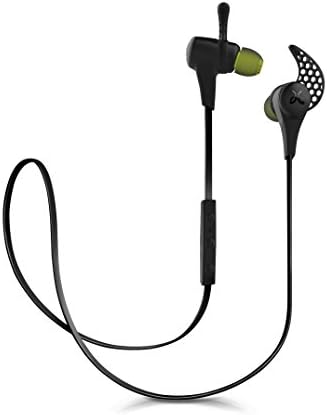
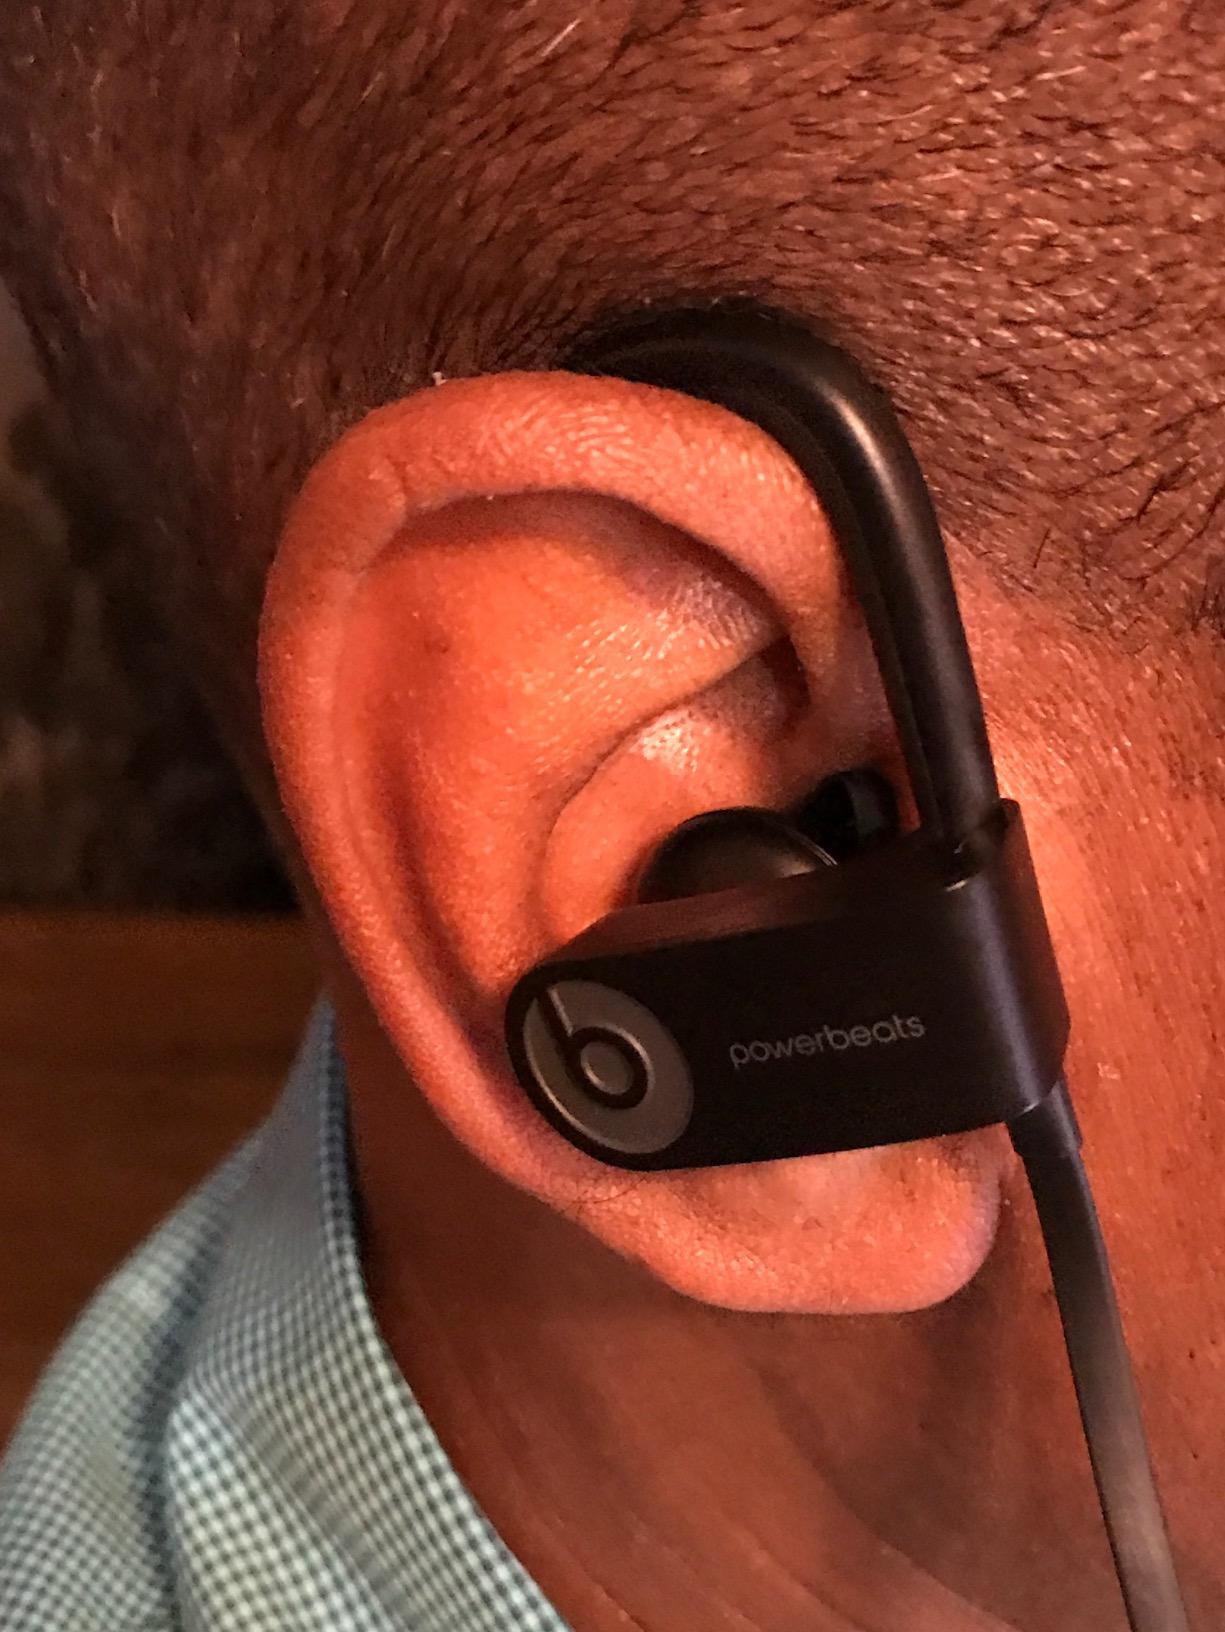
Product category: headphones
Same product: no